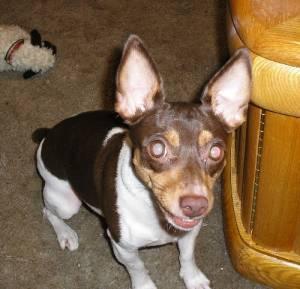
chihuahua